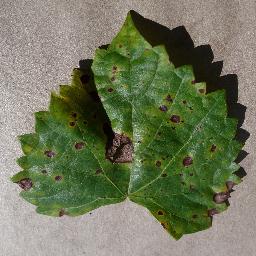
Label: Grape___Black_rot